Feast of the Gods (TV series)

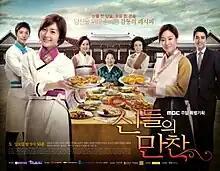
Promotional poster for "Feast of the Gods"

Feast of the Gods is a 2012 South Korean television series, starring Sung Yu-ri, Seo Hyun-jin, Joo Sang-wook and Lee Sang-woo. The series follows the fate of two girls whose identities were switched and later become rival chefs of traditional royal cuisine. It aired on MBC from February 4 to May 20, 2012, on Saturdays and Sundays at 21:50 for 32 episodes.